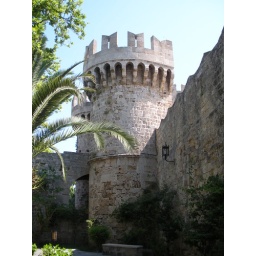
A tower guarding the wall set around the city of Rhodes.